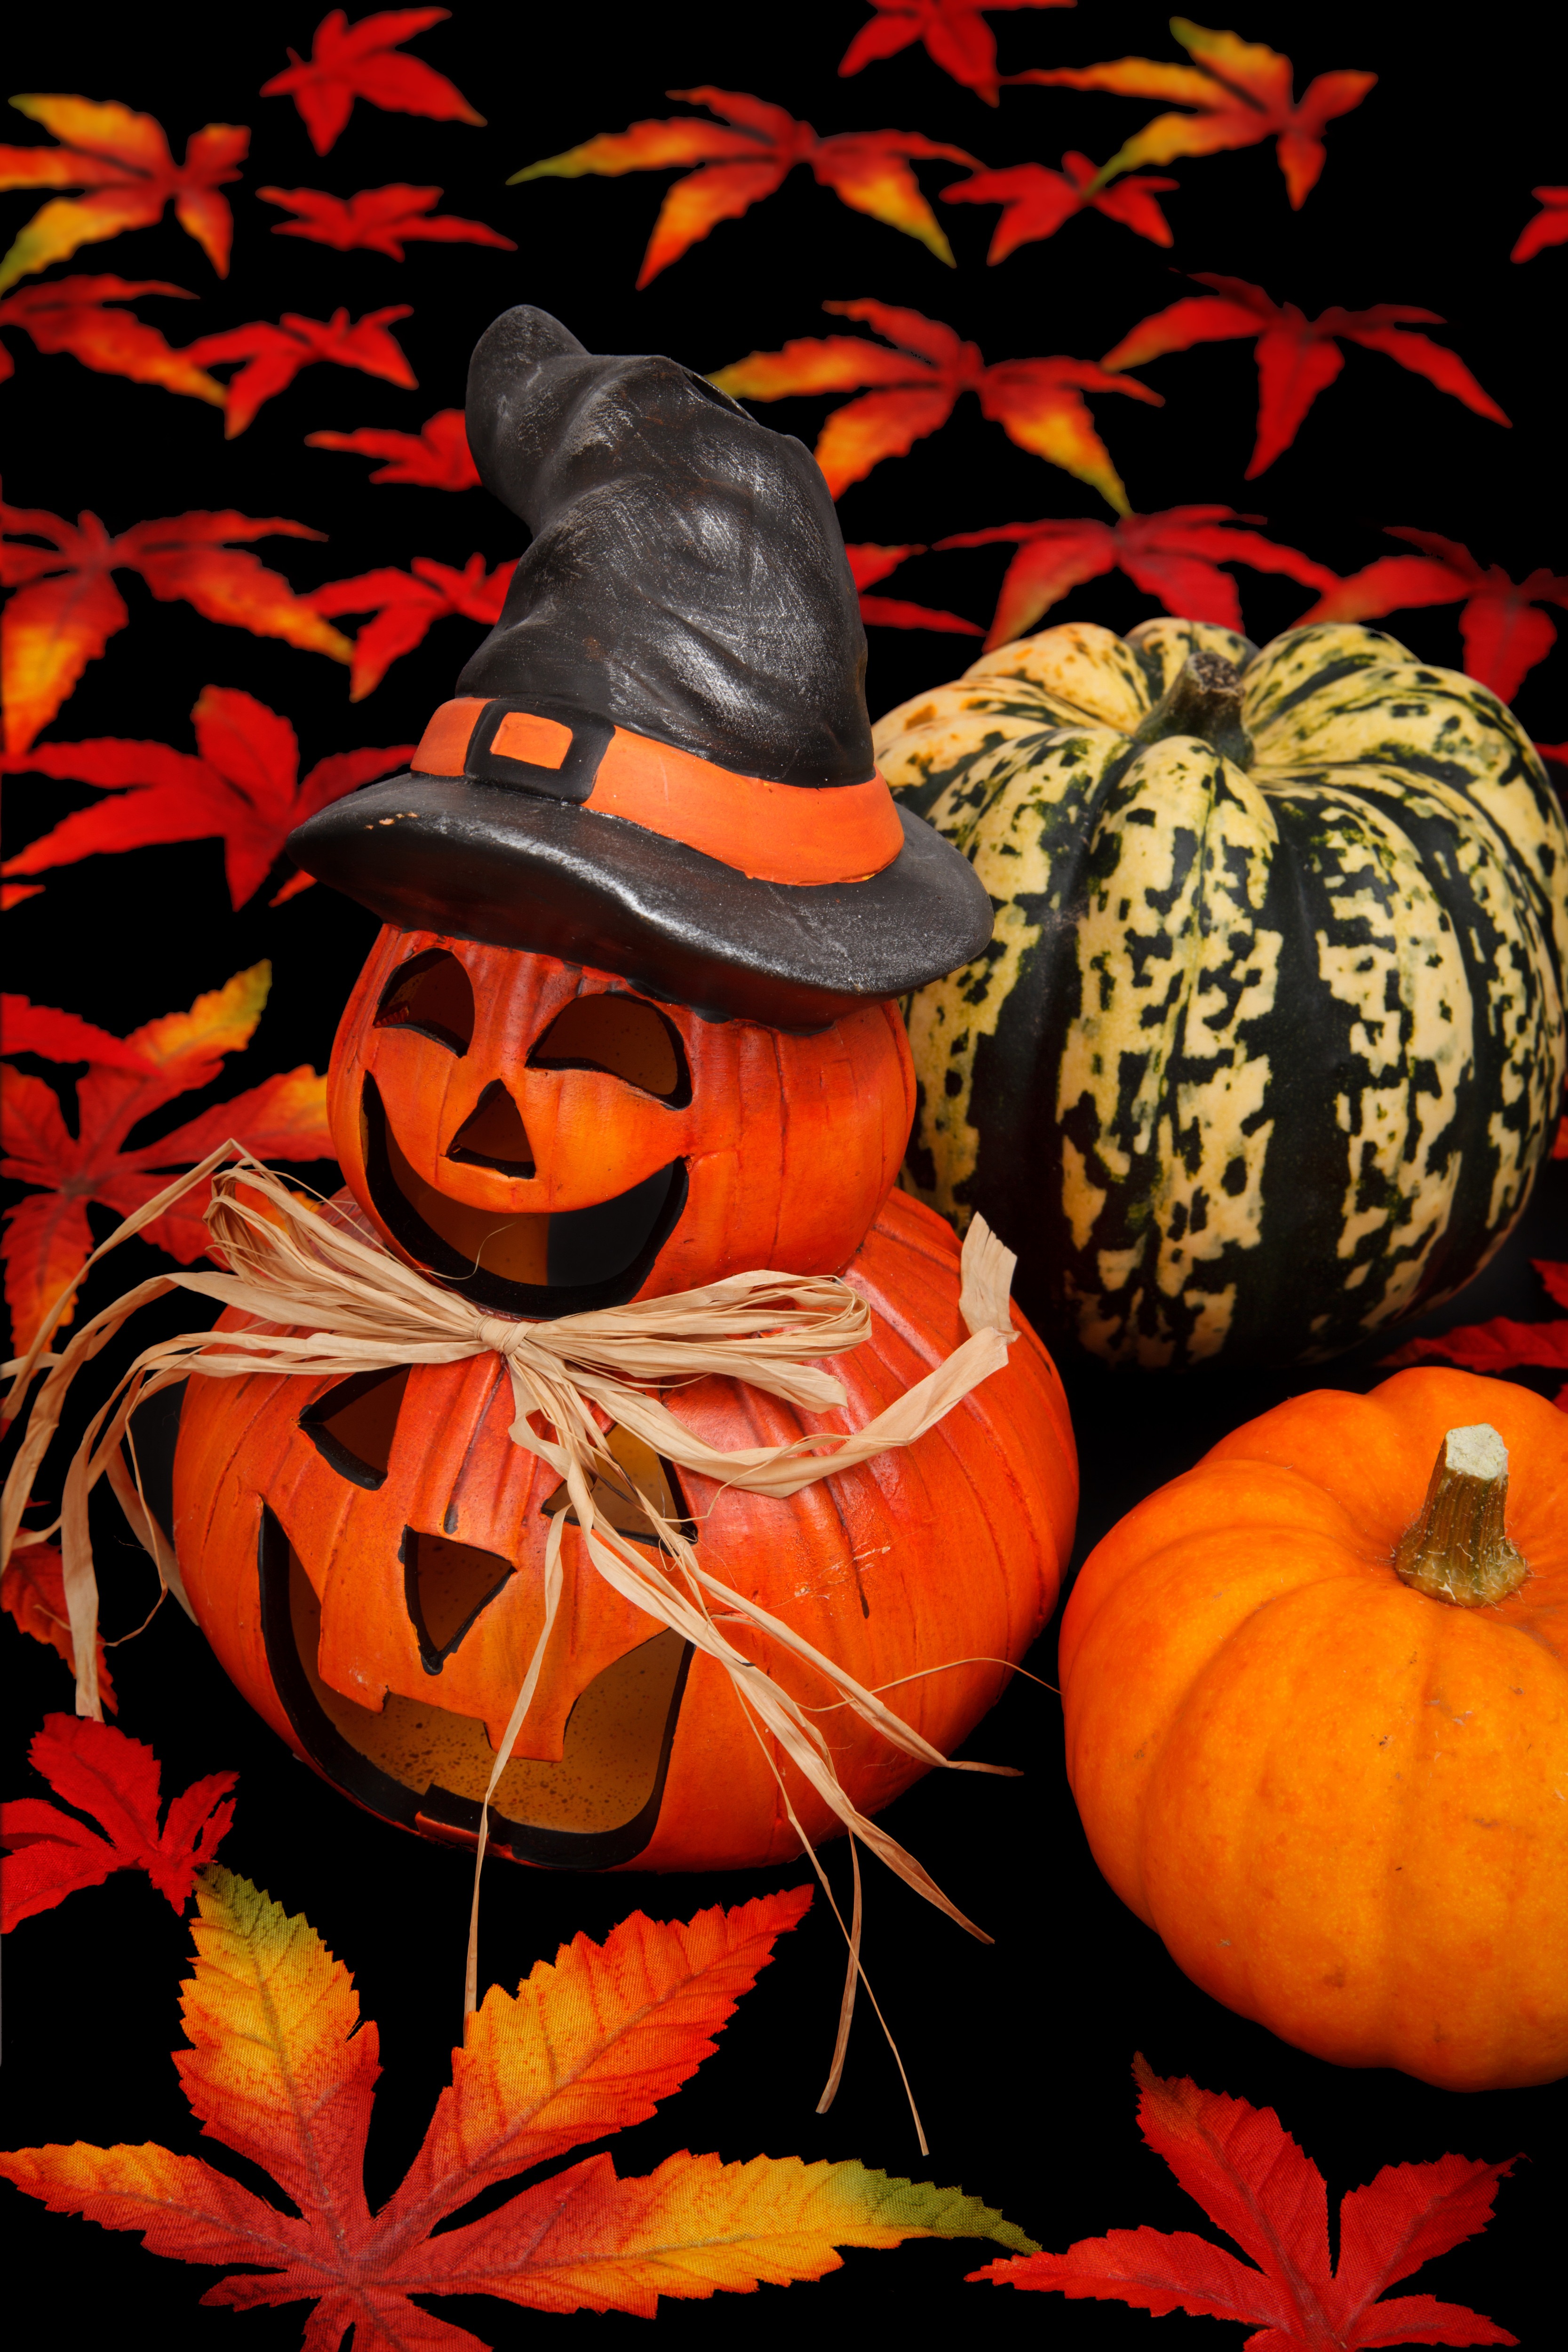
leaf, fall, decoration, orange, lantern, symbol, produce, autumn, pumpkin, halloween, holiday, object, decor, season, smile, jack o lantern, face, art, illustration, decorative, seasonal, event, carving, october, traditional